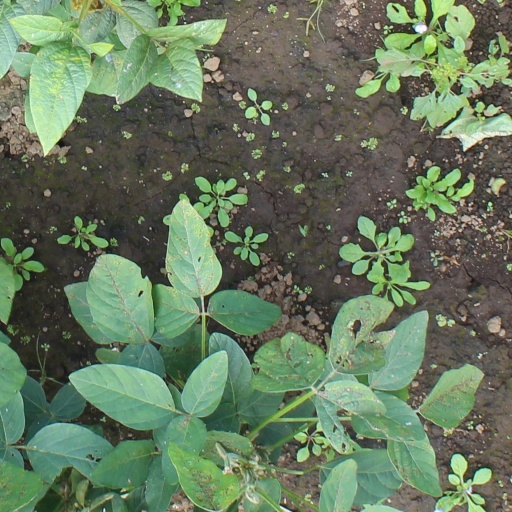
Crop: soybean